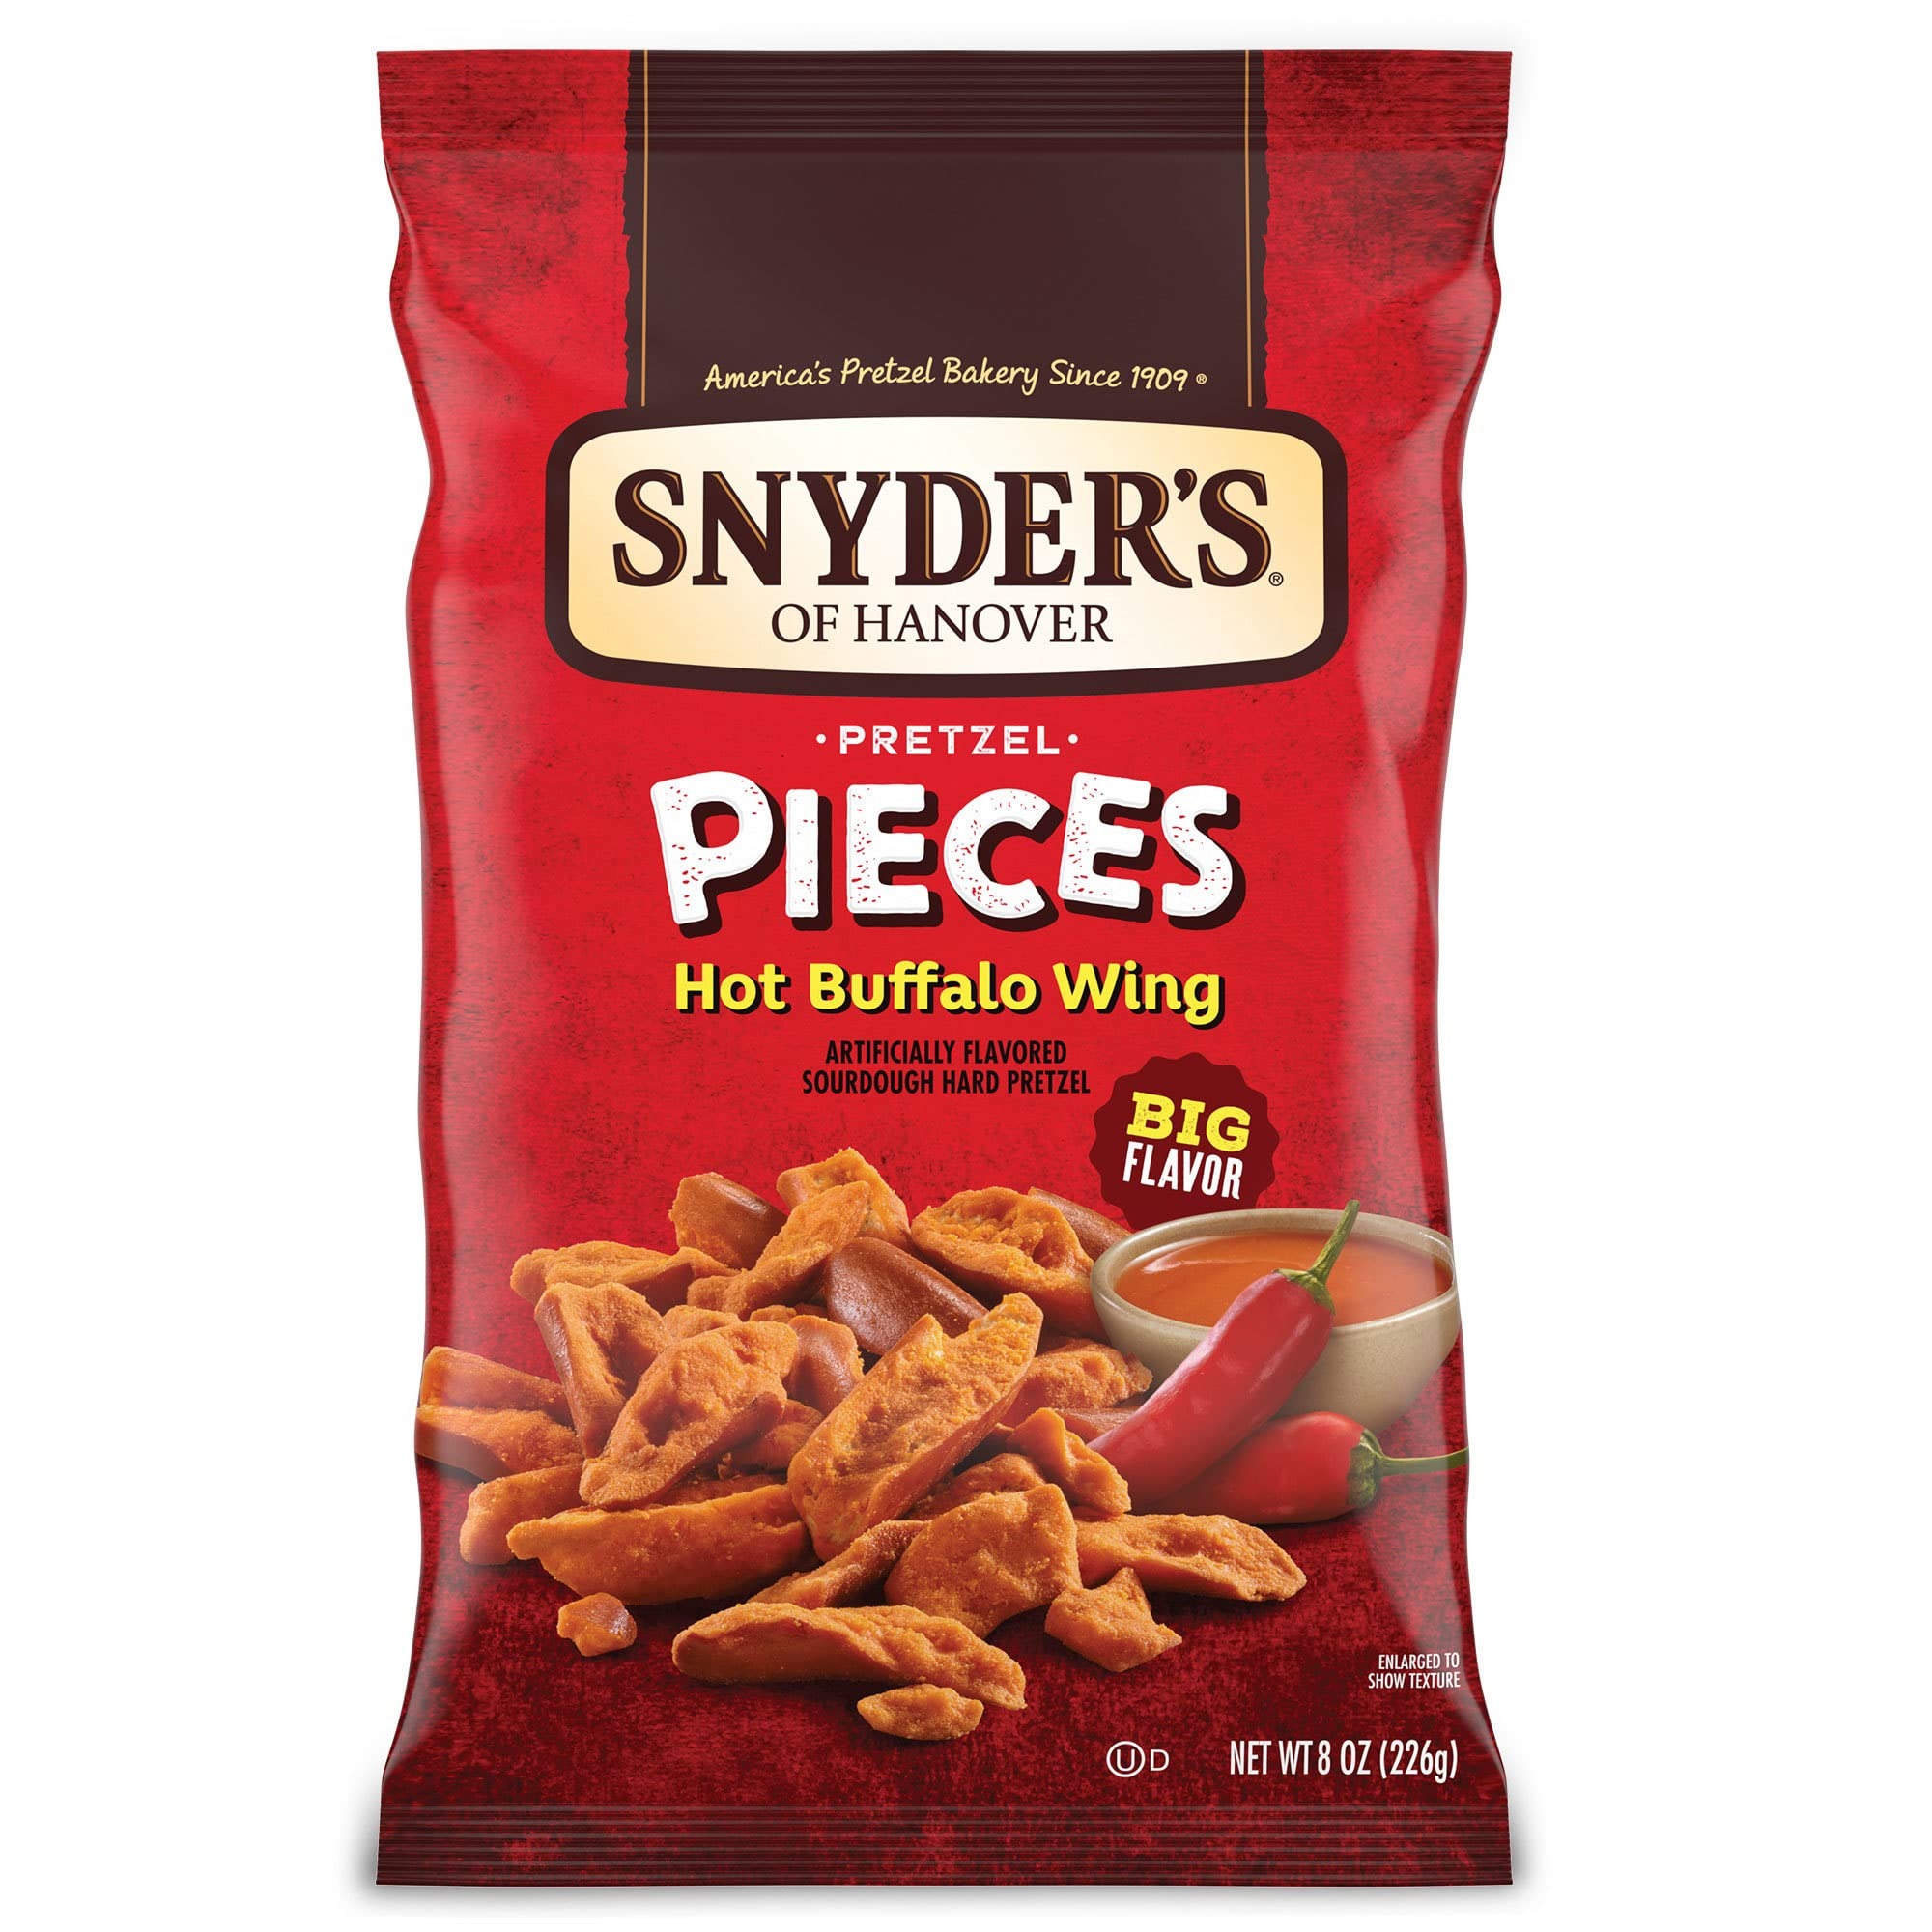
Item Name: Snyder's of Hanover Pretzel Pieces, Hot Buffalo Wing, 8 Oz
Bullet Point 1: Hot buffalo pretzels: enjoy the same craveable buffalo hot wing sauce flavor in a new bag
Bullet Point 2: Pretzel pieces snack: small pieces of your favorite crunchy sourdough pretzel, seasoned with extraordinary flavo
Bullet Point 3: Bold flavor: each pretzel bite is packed with bold, savory flavor for an intense snacking experience
Bullet Point 4: Quality ingredients: no added msg, no high-fructose corn syrup, made in a facility that does not process peanuts
Bullet Point 5: Shareable bag: 8-oz. bag is perfect for sharing with friends
Value: 8.0
Unit: Ounce

Price: 5.9